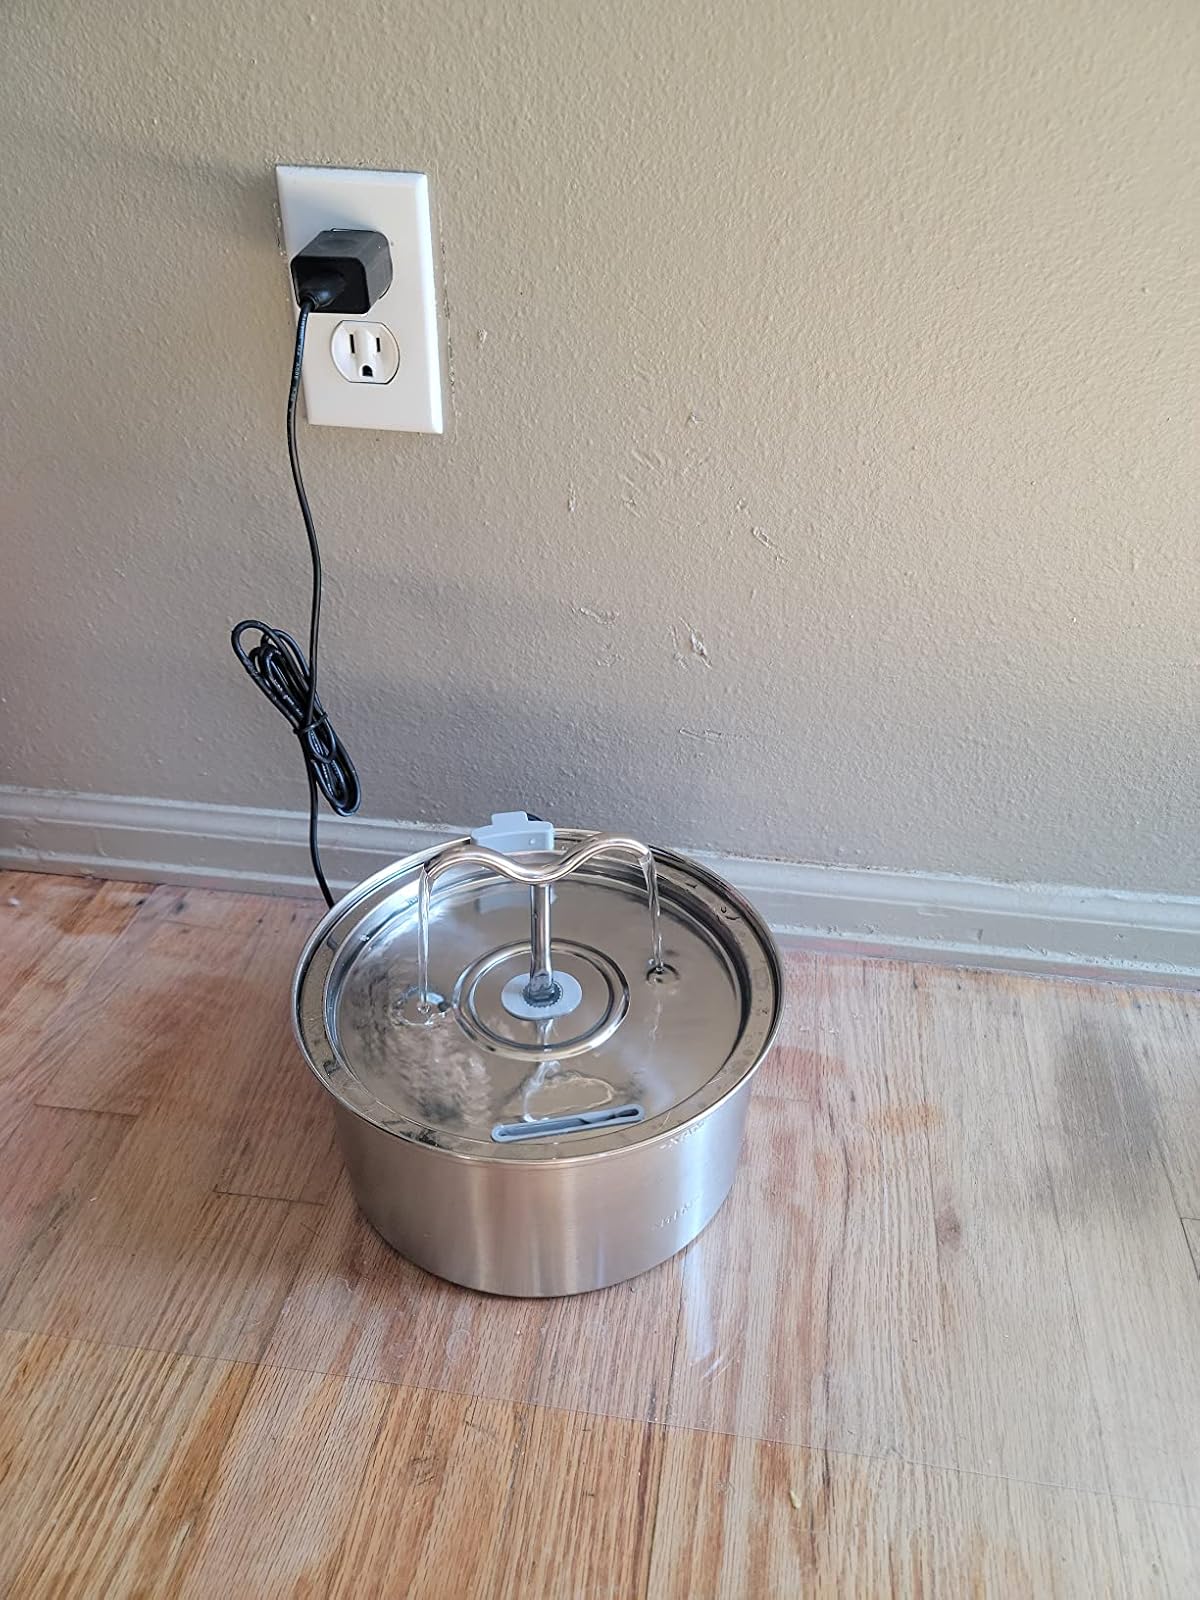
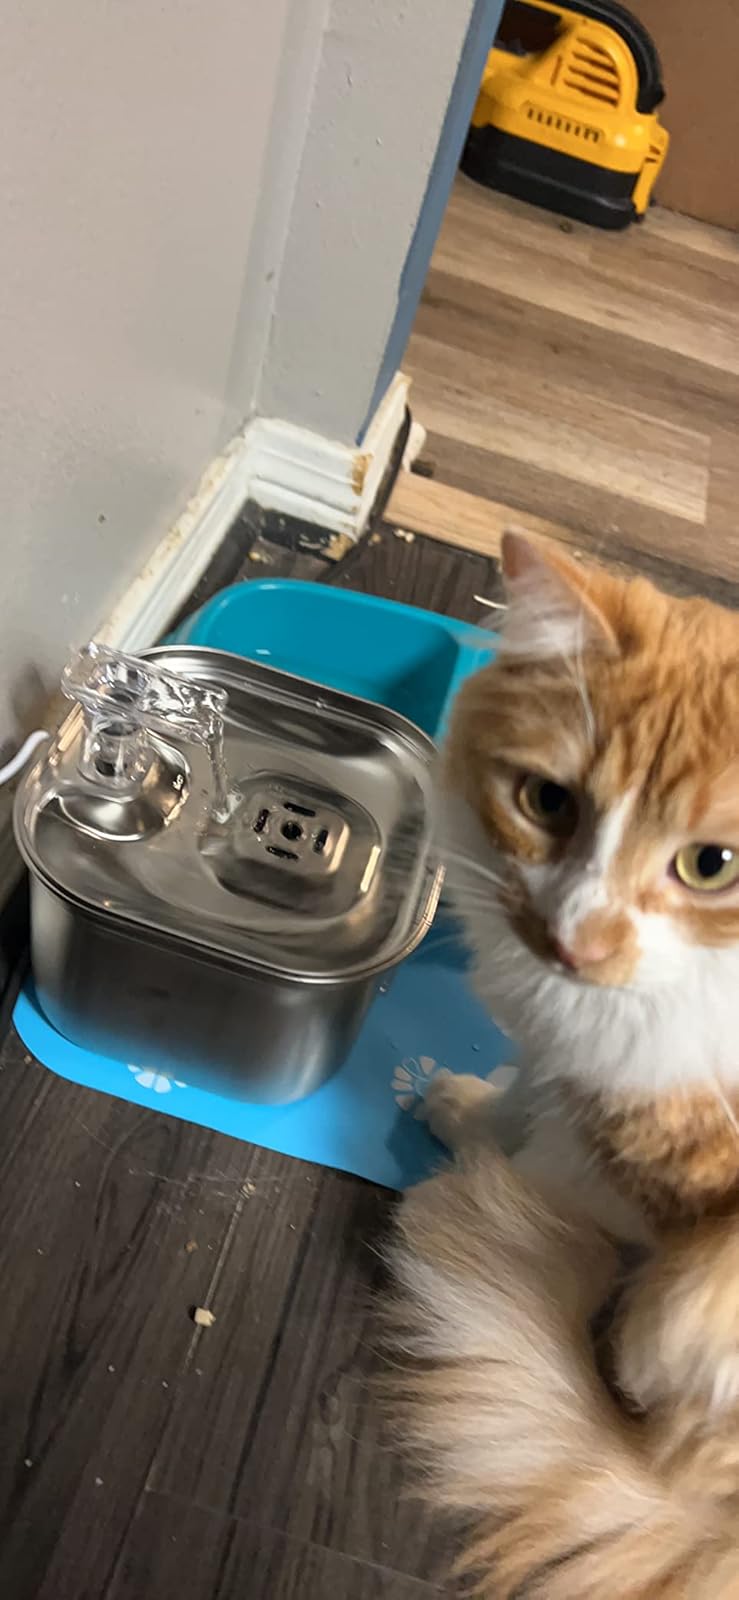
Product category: items_bowl
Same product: no